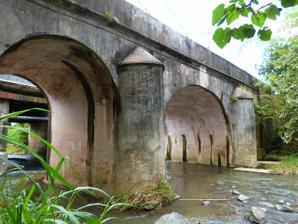
Building: Río Piedras Bridge
Country: Puerto Rico
Year built: 1853
United States historic place Rio Piedras Bridge U.S. National Register of Historic Places U.S. Historic district Contributing property Puerto Rico Historic Sites and Zones Rio Piedras Bridge in 2017. Location Highway 8839, km 12.5 San Juan, Puerto Rico Coordinates 18°23′40″N 66°03′21″W / 18.3944444°N 66.0558333°W / 18.3944444; -66.0558333 Built 1853 Part of Acueducto de San Juan Historic District ( ID07000585 ) MPS Historic Bridges of Puerto Rico MPS NRHP reference No. 95000832 RNSZH No. 2000-(RMSJ)-00-JP-SH Significant dates Added to NRHP July 19, 1995 Designated RNSZH February 3, 2000 The Río Piedras Bridge ( Spanish : Puente de Río Piedras ) or Piedras River Bridge ( Puente del Río Piedras ), also designated as Bridge #3 , is a historic 19th-century barrel vault bridge located in the former town of Río Piedras , today part of the city of San Juan, Puerto Rico , that spans across the Piedras River . The bridge was built in 1853 as part of the development of the Carretera Central that linked San Juan to Ponce , making it the oldest still-existing bridge of said route. Today the bridge is still stable and usable, and it can be found near the entrance of the University of Puerto Rico Botanical Garden . It was added to the National Register of Historic Places in 1995 and on the Puerto Rico Register of Historic Sites and Zones in 2000, and it is considered to be the best-preserved example of a Spanish masonry arch bridge anywhere in Puerto Rico and the United States. Gallery The bridge in 2017. Bridge rededication plaque. The bridge in 1911. See also List of bridges documented by the Historic American Engineering Record in Puerto Rico References